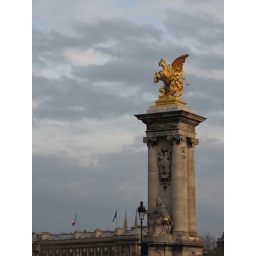
Alexander III Bridge gold monument against a darkening Parisian sky